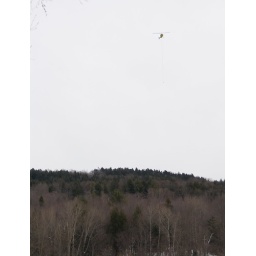
The helicopter over the hill with the cell tower visable on the horizon